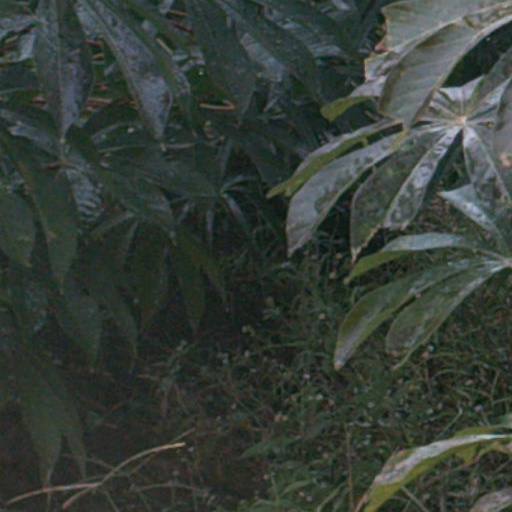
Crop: cassava